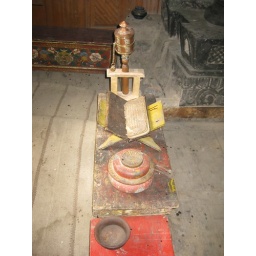
1059 D 483 Prayer and prayer book in old Ladakhi house